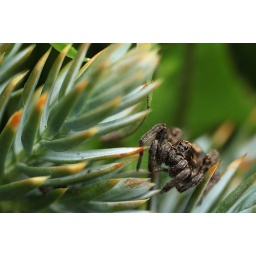
Male wolf spider in a miniature ground fir tree